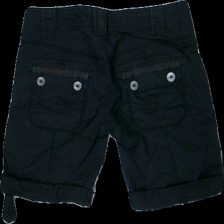
View: back
Type: Shorts
Category: Ladies
Brand: Not in the list
Brand text on label: Play
Colors: Black
Material: 100% Cotton
Cut: Regular
Size: 36
Price range: 50-100
Recommended usage: Reuse
Description: black shorts